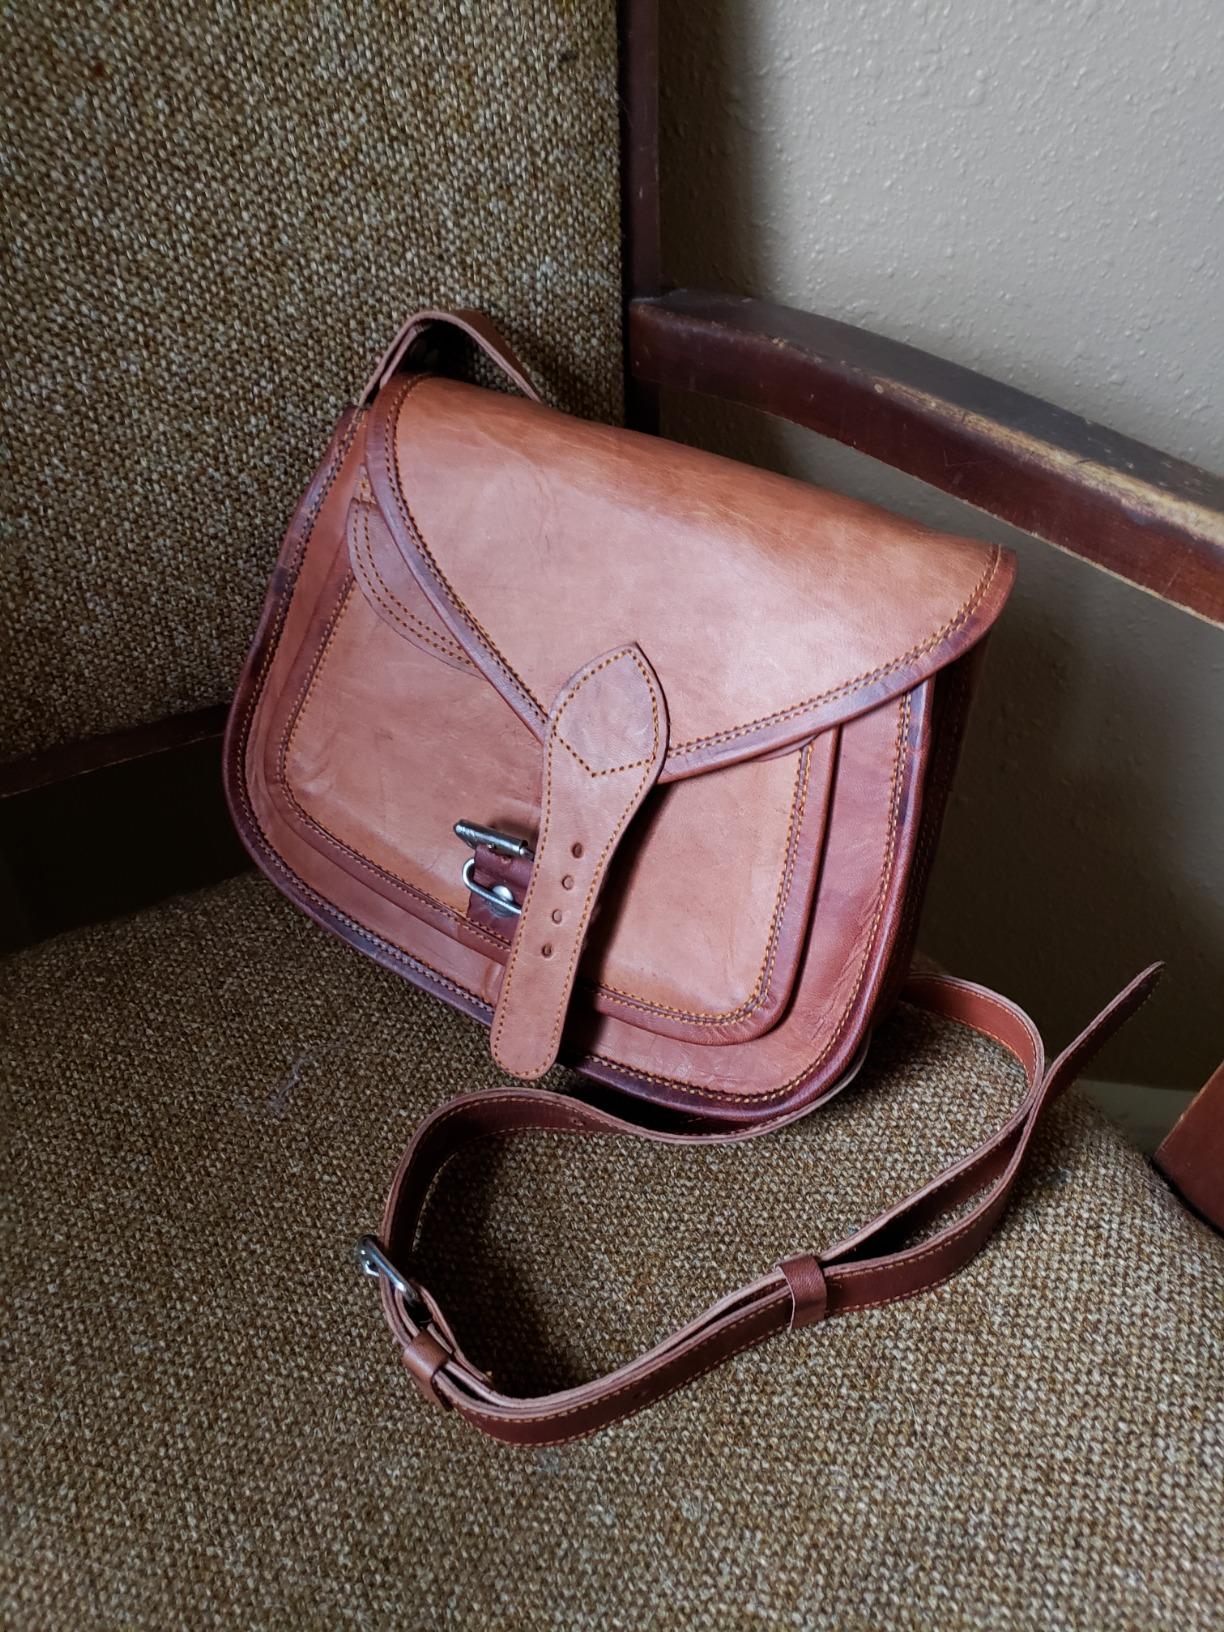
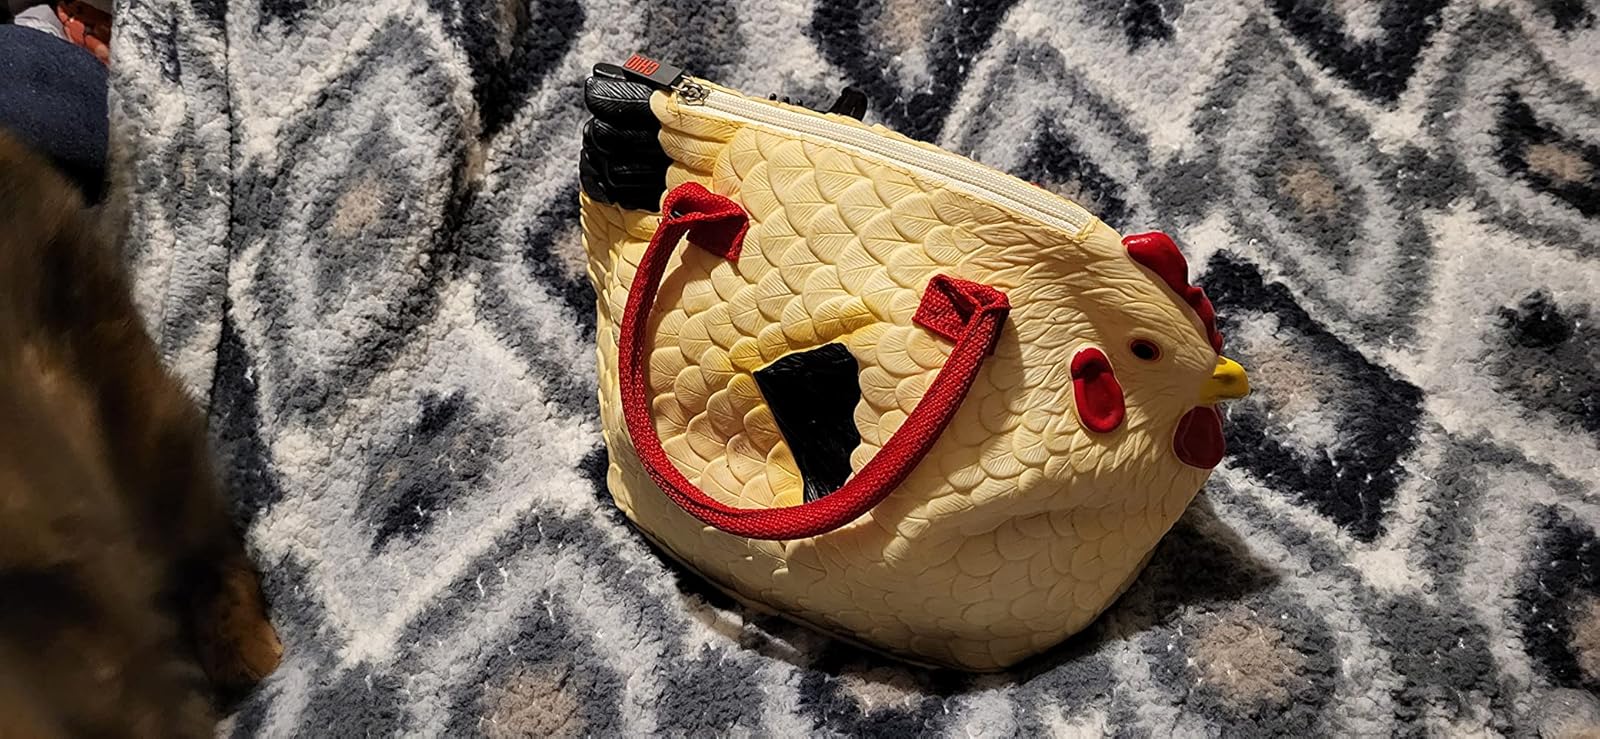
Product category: accessories_handbag
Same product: no